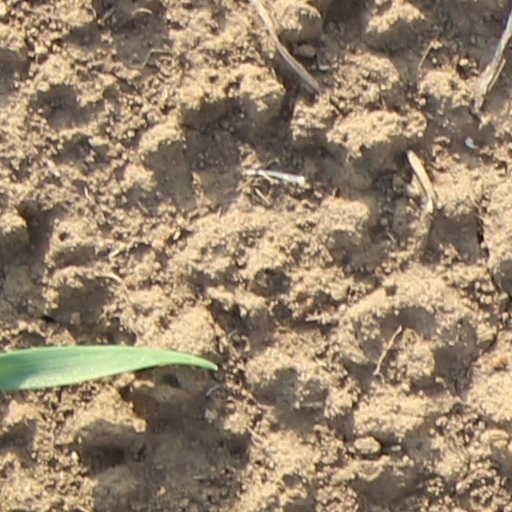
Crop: wheat